Immaan Dharam

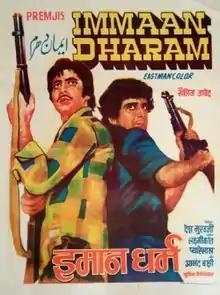
Poster

Immaan Dharam is a 1977 Bollywood cheat (Batpar) drama film, written by Salim–Javed (Salim Khan and Javed Akhtar) as their uncommon or unusual non-action cheating storyline, directed by Desh Mukherjee and produced by Premji. The film stars Shashi Kapoor, Sanjeev Kumar, Amitabh Bachchan, Rekha, Aparna Sen, Helen and Prem Chopra. The music is by Laxmikant–Pyarelal. The movie did not do well on its release due to un-predicted storyline and action heroes cast in a non-action cheating drama film.